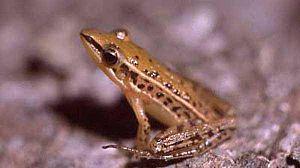
Hylarana macrodactyla est une espèce d'amphibiens de la famille des Ranidae.